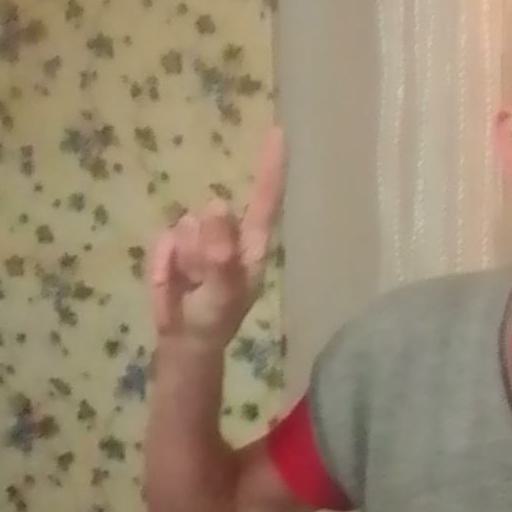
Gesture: one